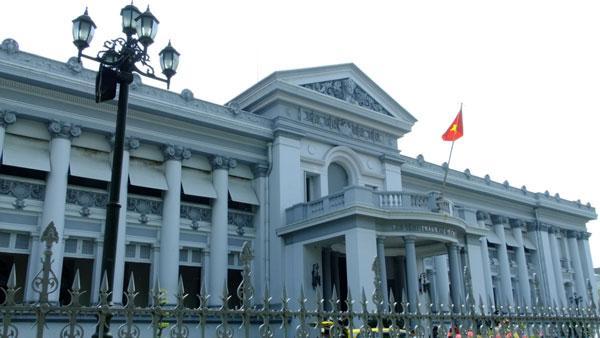
có một lá cờ được treo ở trên ban công của toà nhà